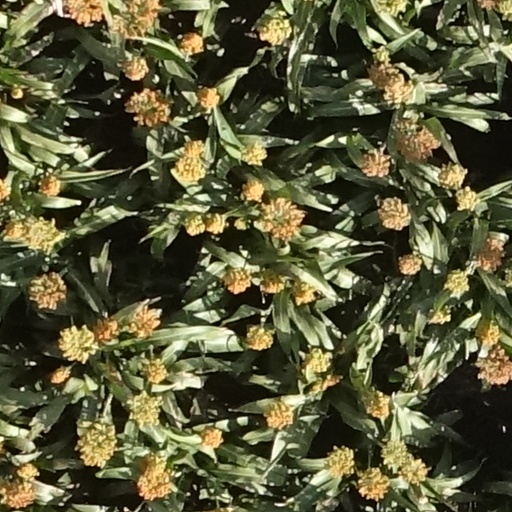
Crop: sorghum